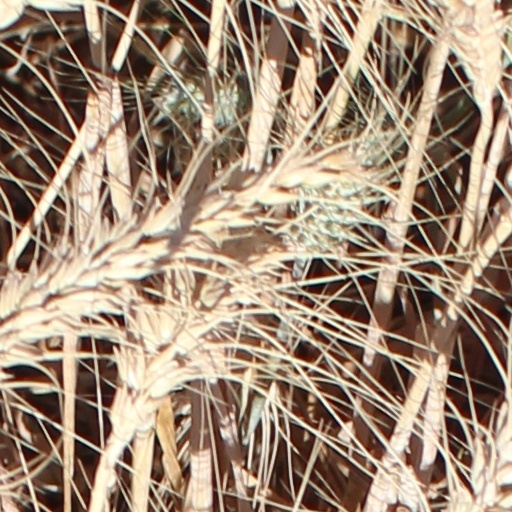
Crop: wheat